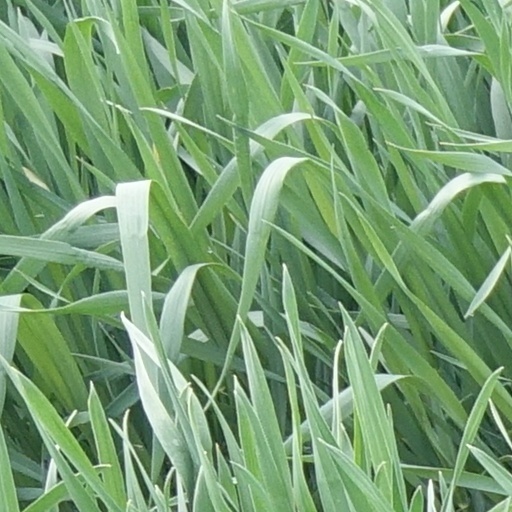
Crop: wheat